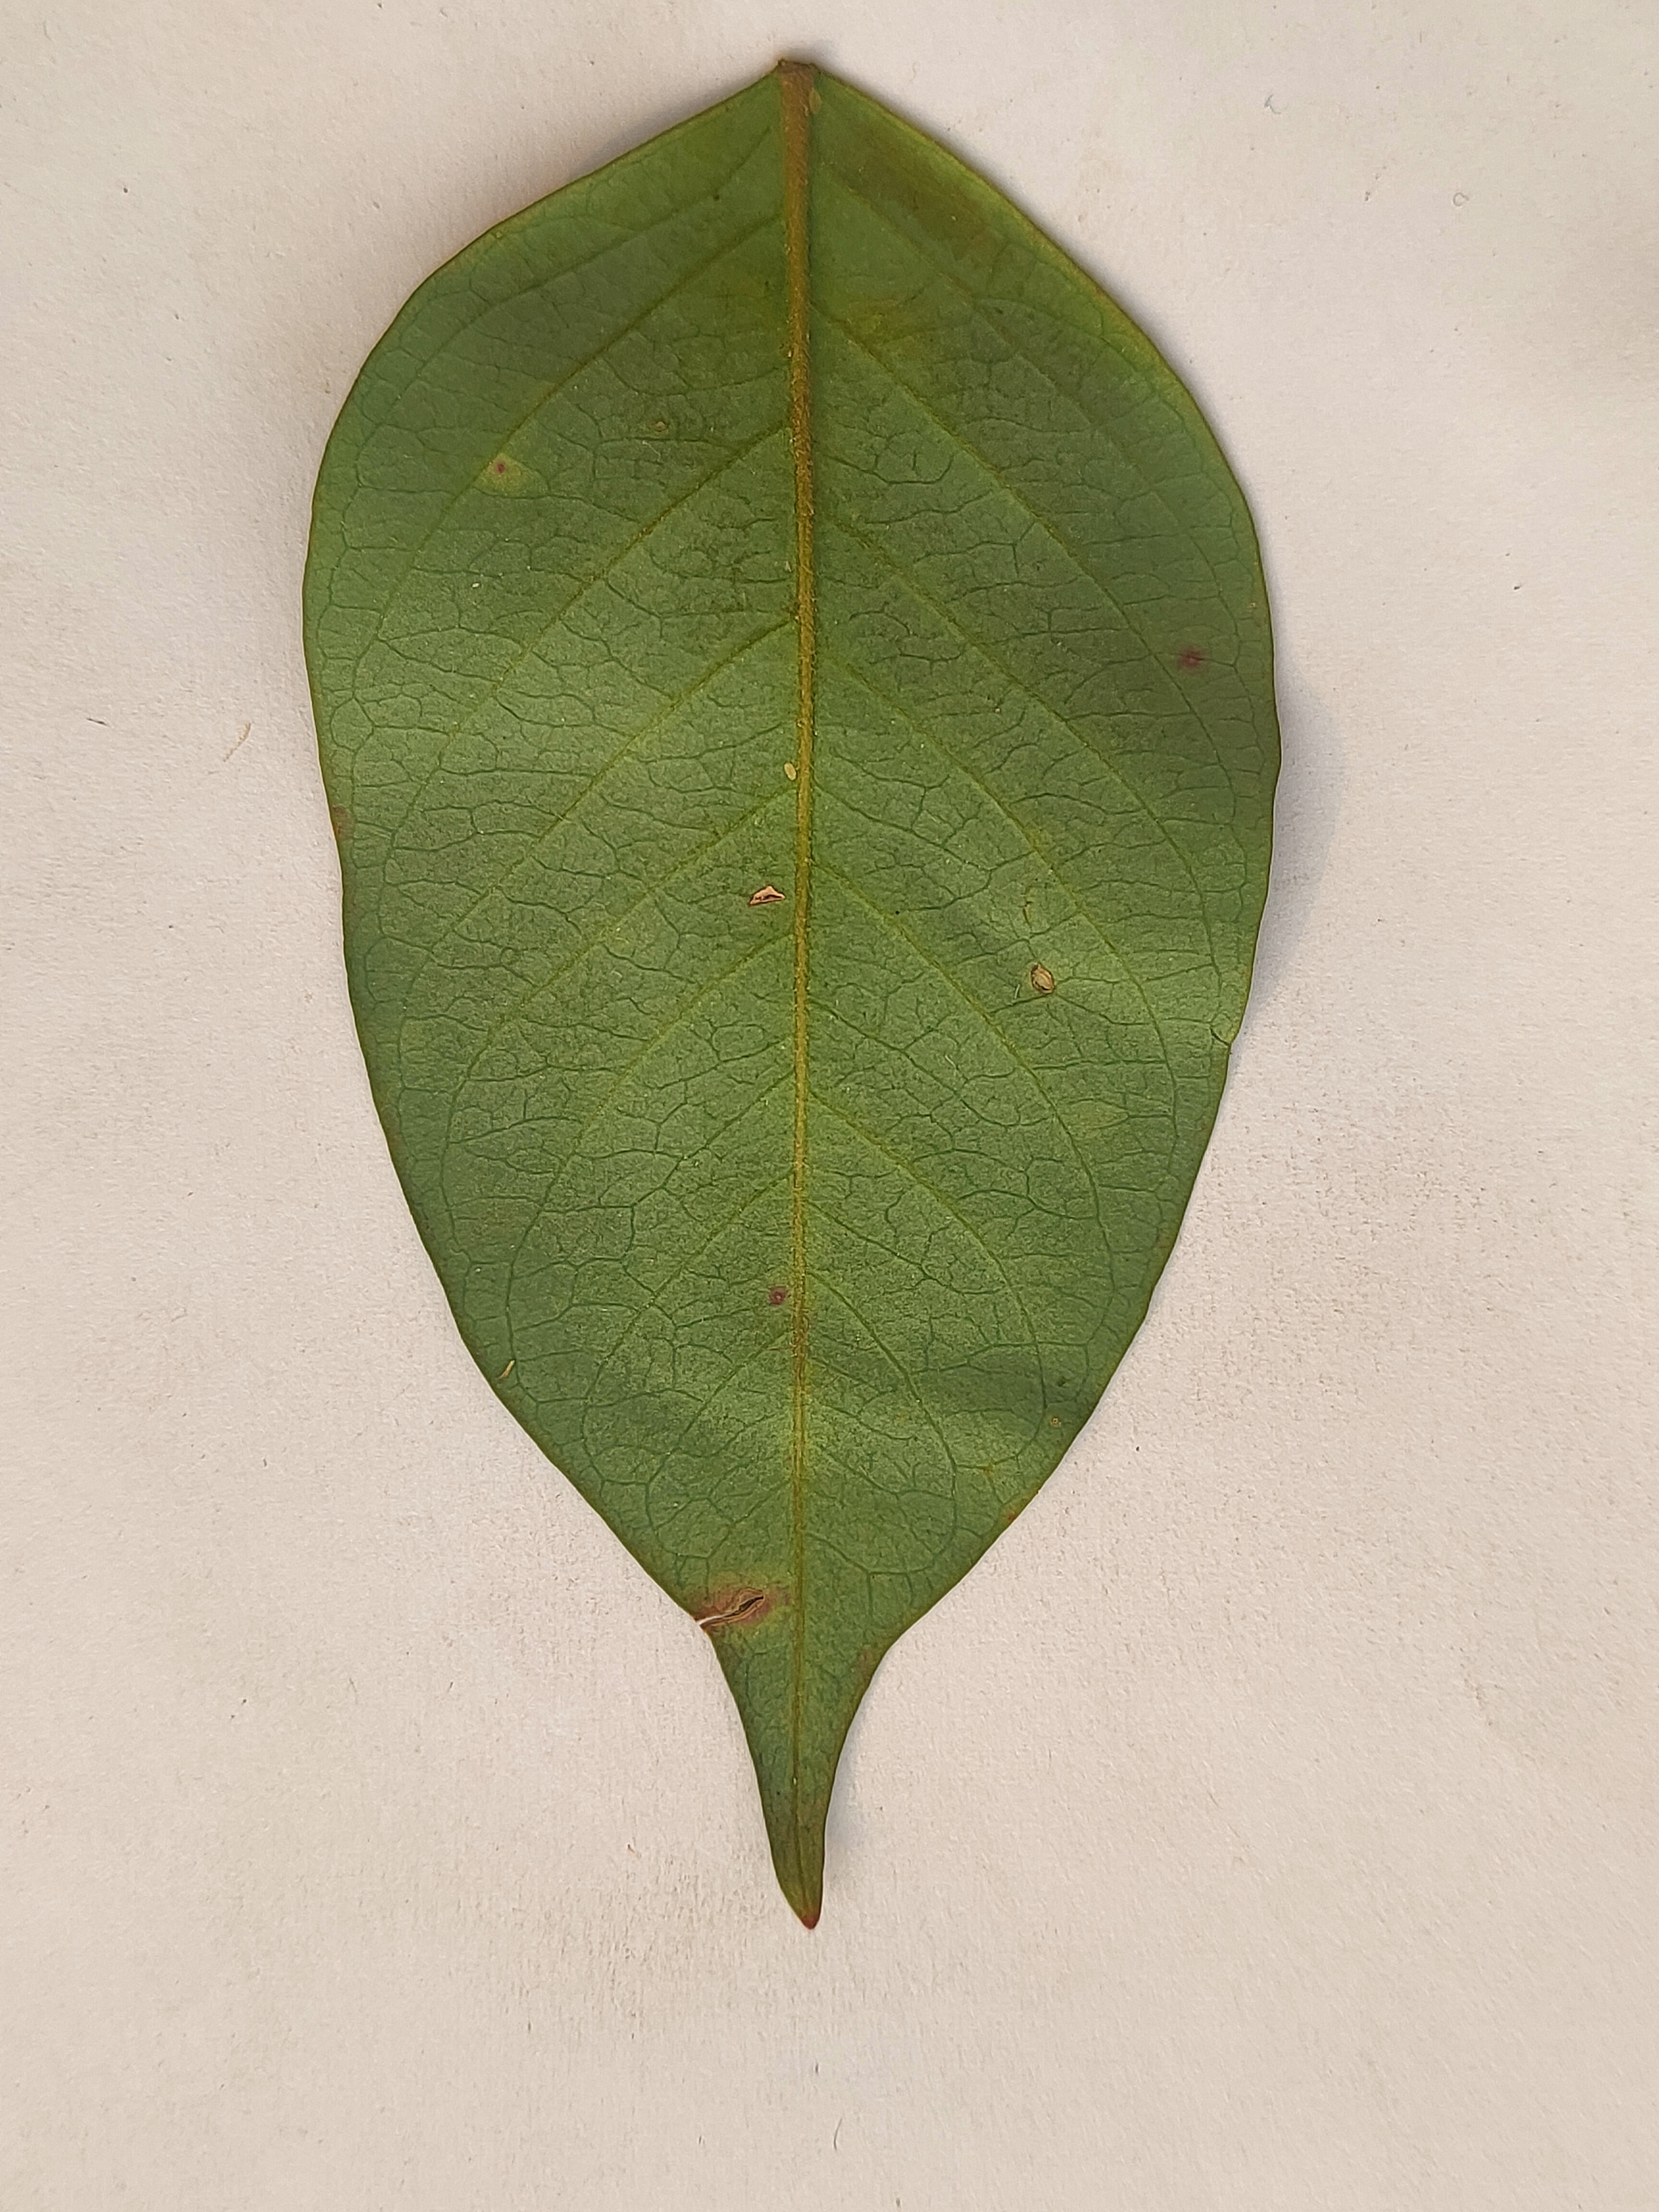
Leaf variety: Star Fruit